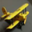
Label: airplane